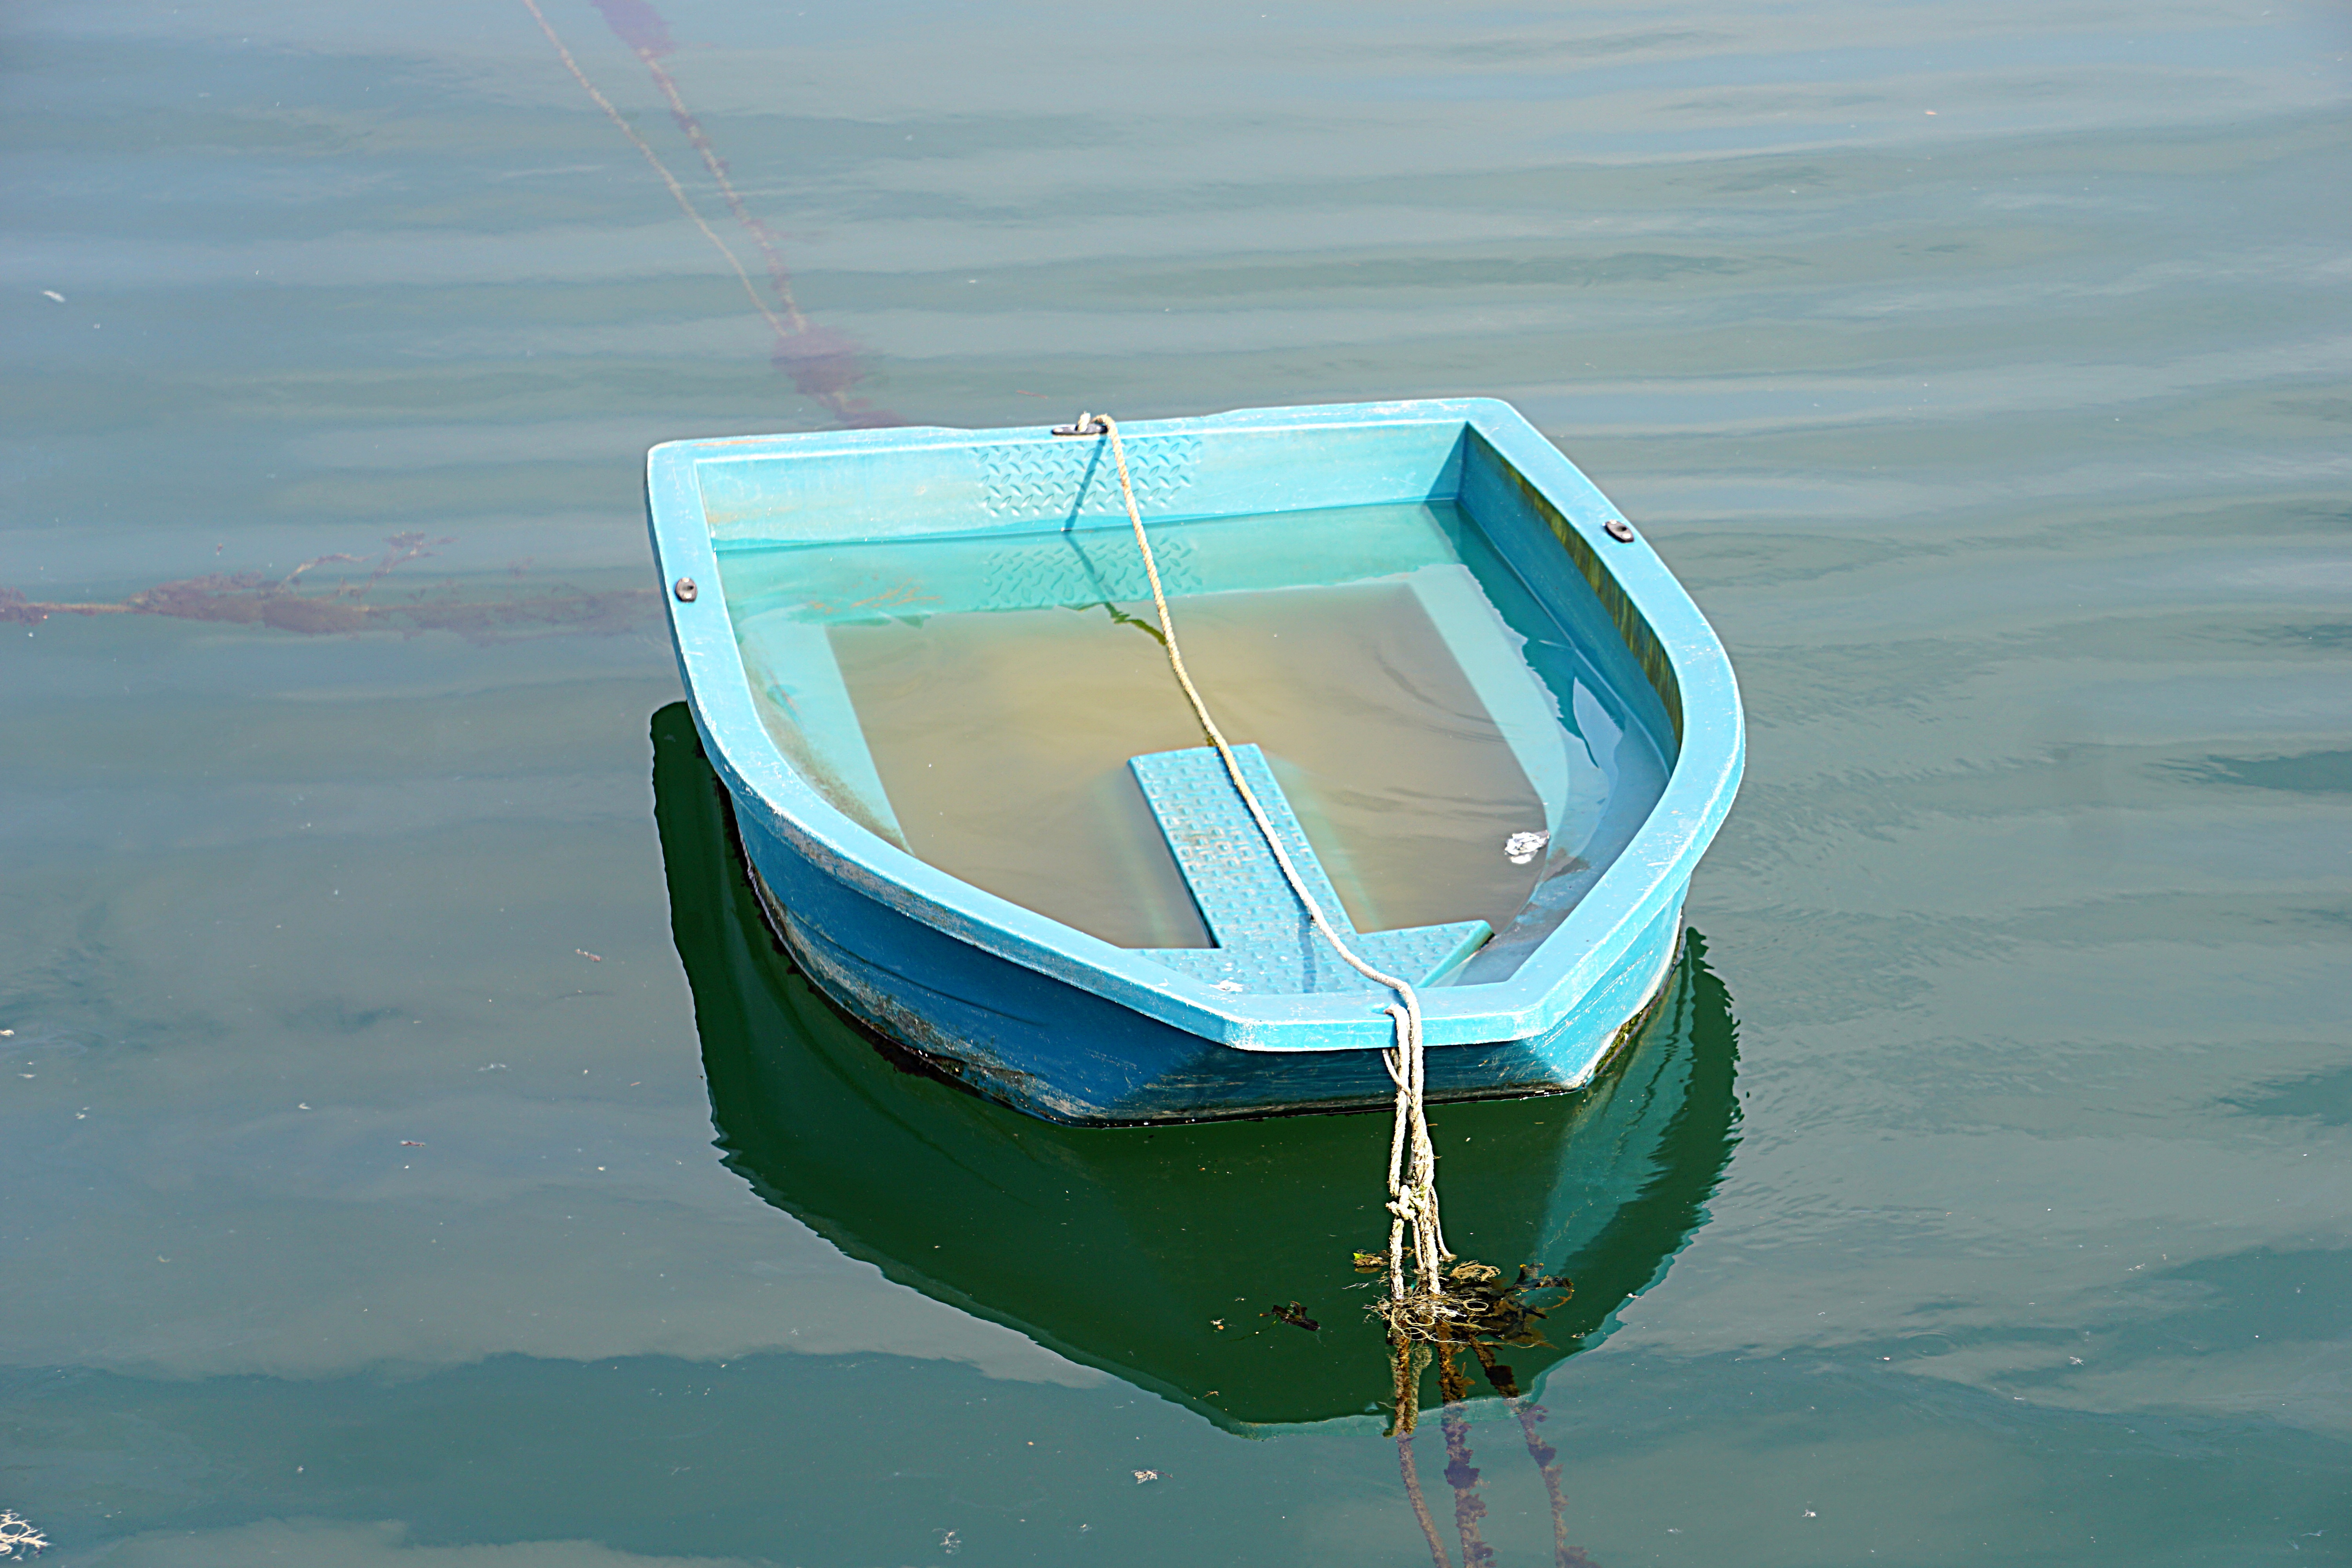
sea, water, boat, wave, lake, transport, tranquility, reflection, vehicle, color, calm, blue, sailboat, boating, sail, reflections, fishermen, wharf, watercraft, fishing vessel, dinghy, watercraft rowing